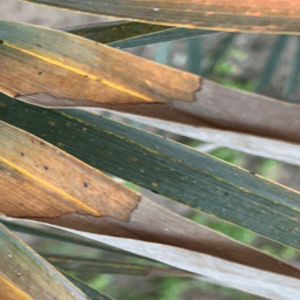
Label: Potassium Deficiency